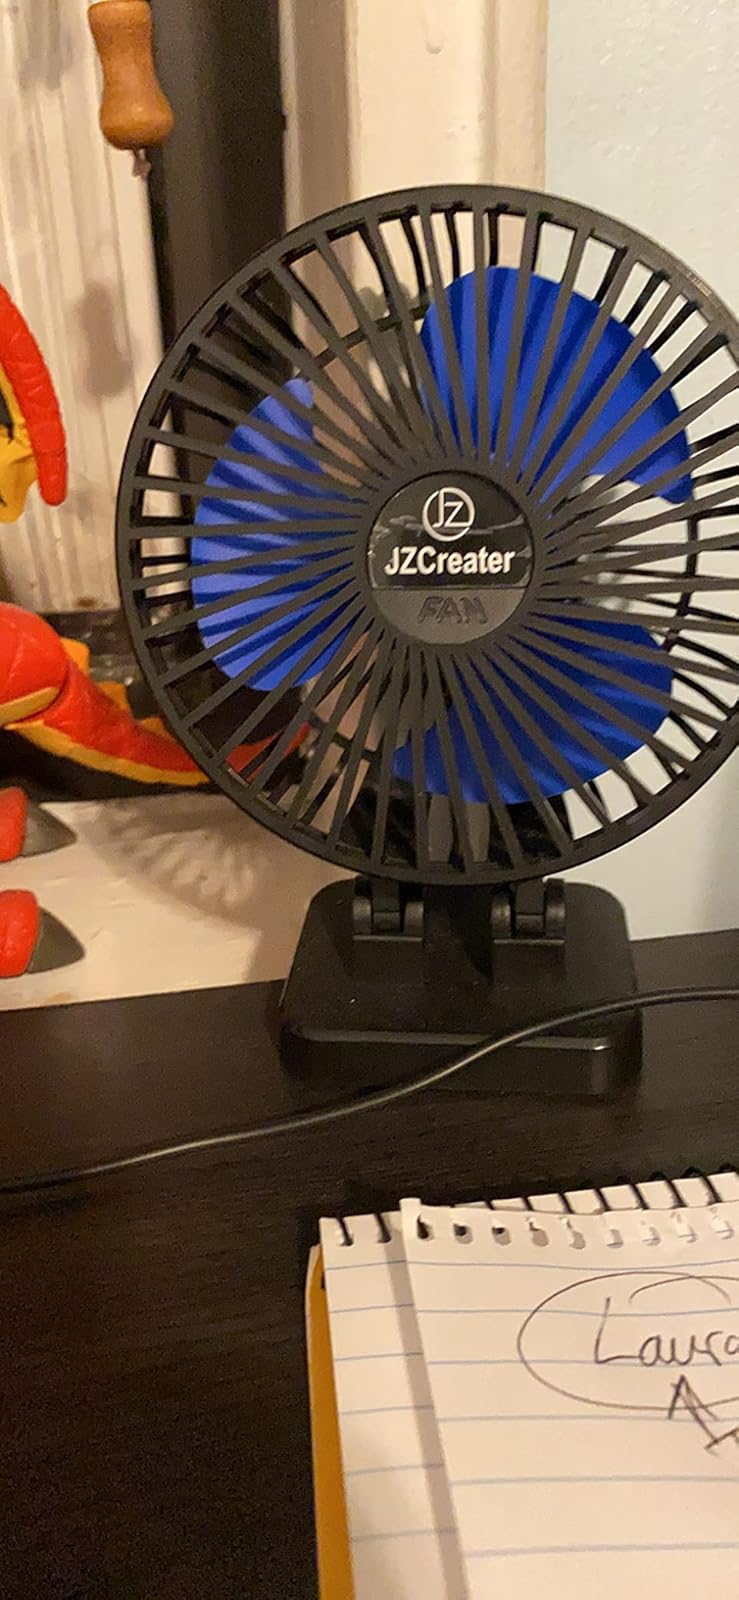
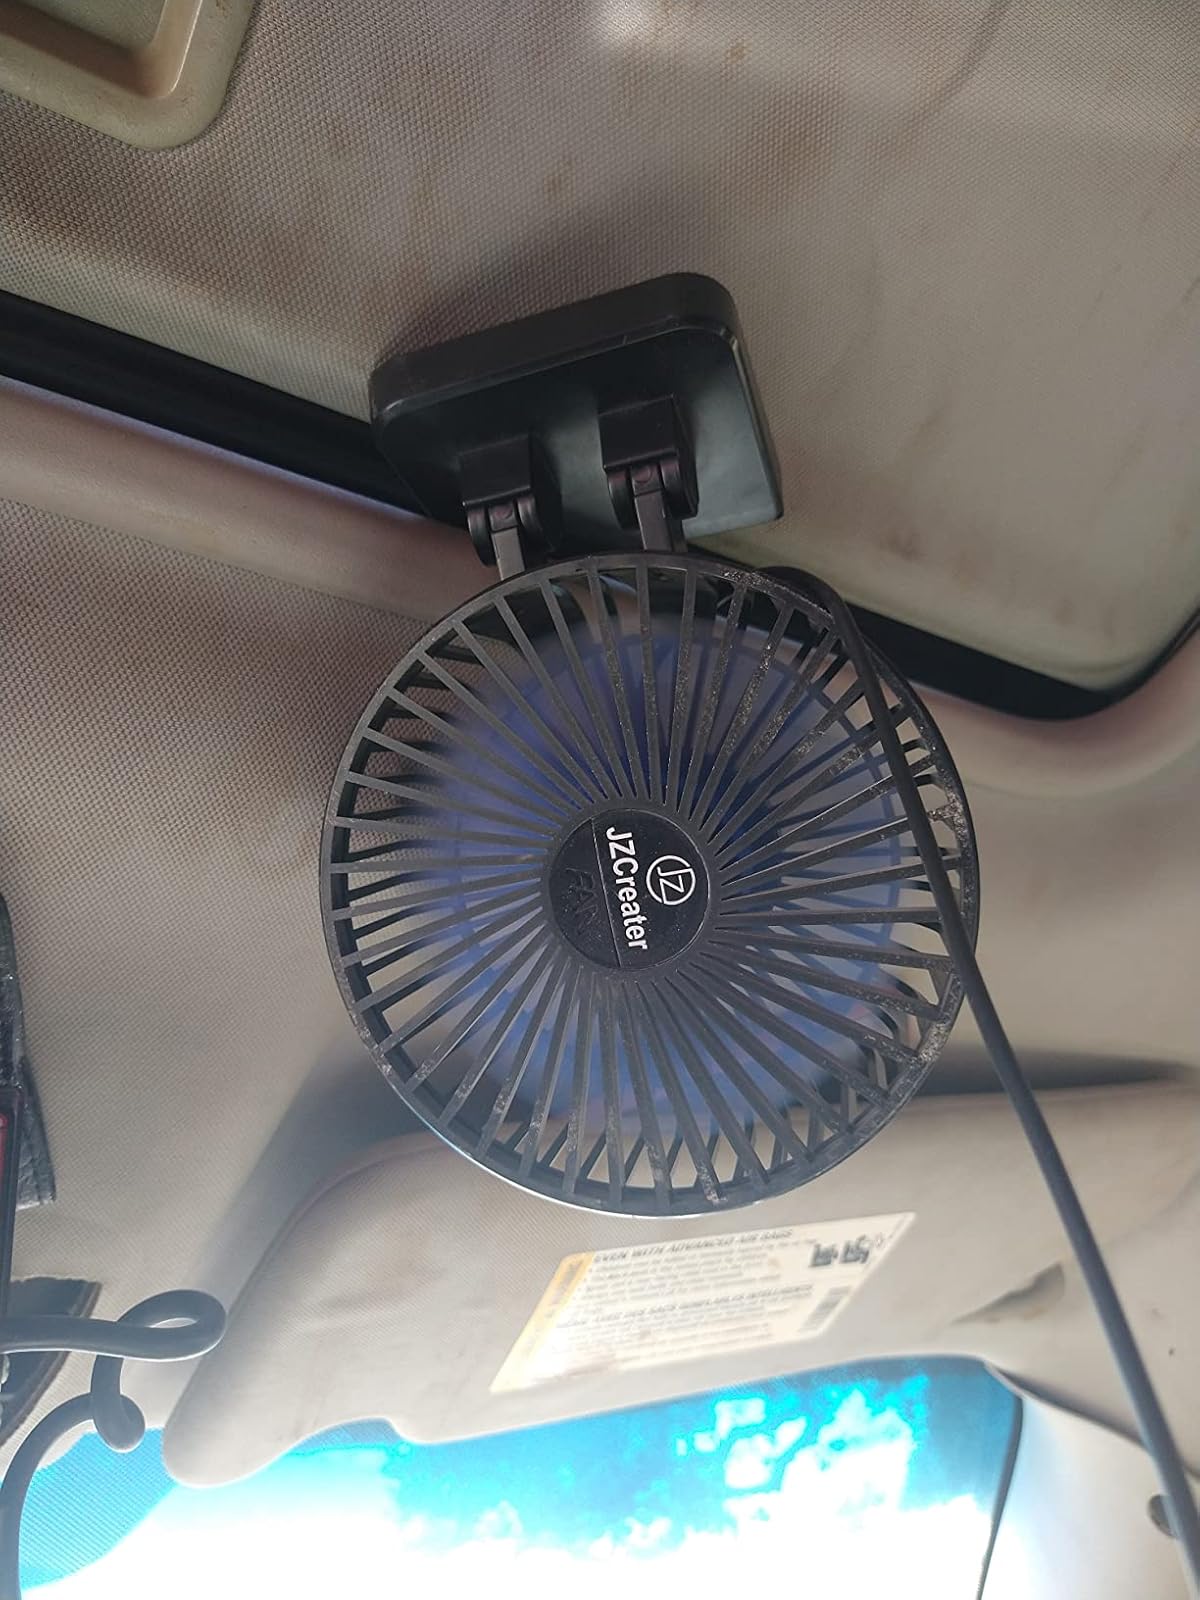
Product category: fan
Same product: yes